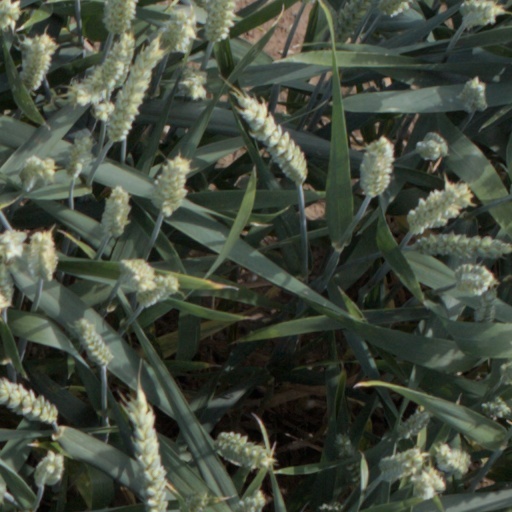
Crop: wheat